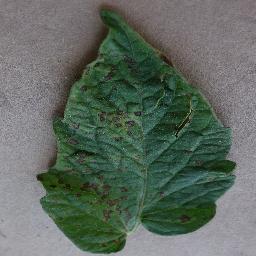
Label: Tomato___Early_blight